Nataraja Temple, Chidambaram

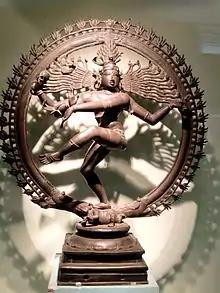
Nataraja – Shiva as the cosmic dancer, inspired the 10th-century Chola kings to rebuild the Chidambaram temple with stone and gold. A silver Nataraja, not Shivalinga, is the principal icon in this temple.

The Nataraja temple has ancient roots, early textual evidence, such as those of the Sangam tradition, suggest a temple existed here along with Madurai in ancient times, but the town is not named Chidambaram in these pre-5th-century texts. The earliest mention of "dancing god of Chidambaram" as Shiva is found in 6th- and early-7th-century texts by Appar and Sambadar. The "Suta Samhita" embedded inside "Sri Kanda Puranam" and variously dated between 7th and 10th century mentions the Chidambaram dance. Likely following the temple architecture tradition that is found all over South India from at least the 5th century when many older brick and wooden temples were being replaced by more lasting temples from cut stone as the building blocks in dozens of places across South India. The surviving Nataraja temple has a structure that is traceable to the early Chola Dynasty. Chidambaram was the early capital of this dynasty, and Shiva Nataraja was their family deity. The Chidambaram temple town remained important to the Cholas, albeit with increasing competition from other temple towns when Rajaraja Chola I moved the capital to Thanjavur, built a new city and the massive Brihadeeswarar Temple dedicated to Shiva in the early 11th century, which is now a world heritage site.